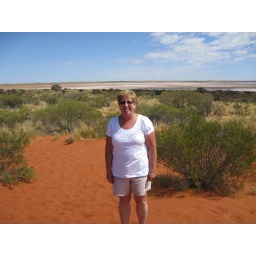
in the middle of the desert are salt lakes from when this area was ocean floor